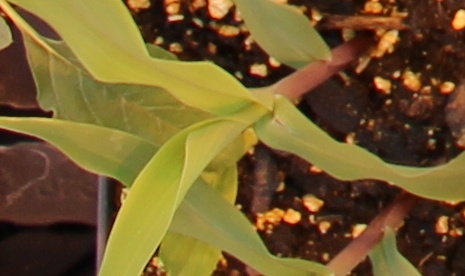
Label: Corn